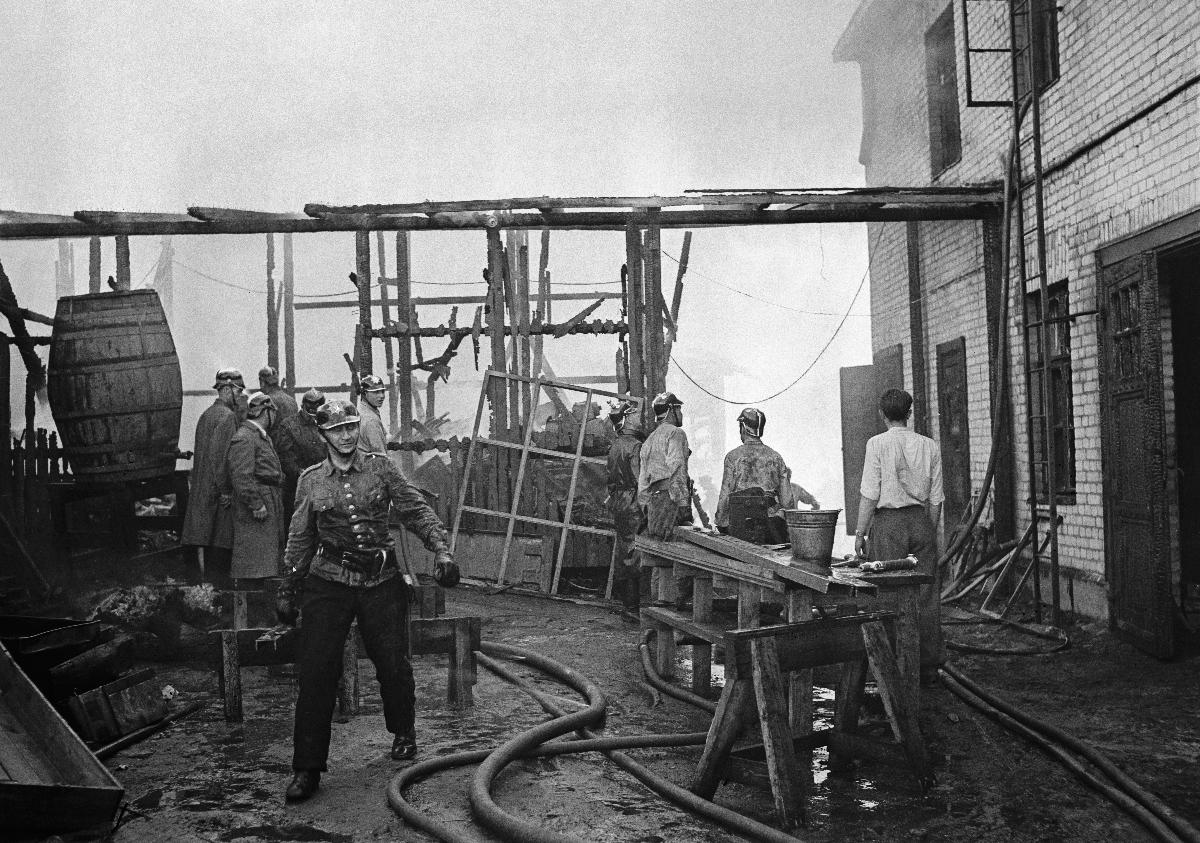
Verstaspalo Kulosaaressa
Verkstadsbrand på Brändö; Workshop fire in Kulosaari
sisällön kuvaus: Rakennustoimisto Nikanderin verstas palaa Kulosaaressa Helsingissä 20.6.1939. content description: Building office Nikander's workshop is burning in Kulosaari, Helsinki 20.6.1939. innehållsbeskrivning: Byggnadsbyrå Nikanders snickeri brinner i Brändö, Helsingfors 20.6.1939.
Kuvaaja: Sundström, Hugo, kuvaaja
Vuosi: 1939
Paikka: Suomi, Uusimaa, Helsinki, Kulosaari; Suomi, Uusimaa, Helsinki
Aiheet: HBL; tulipalot; verstaat; savu; palokunnat; palomiehet; fires (accidents); accidents; fires; workshops; smoke; fire fighting; fire fighters; fire services; eldsvådor; olyckor; bränder; verkstäder; rök; brandkår; brandmän; brandkårer